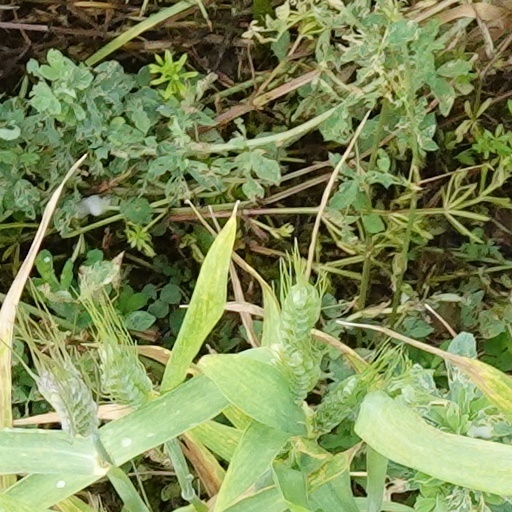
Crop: wheat